Johann Friedrich von Schulte

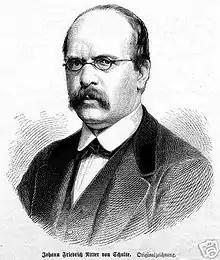
Johann Friedrich von Schulte (1827-1914)

Johann Friedrich von Schulte (April 23, 1827 – December 19, 1914) was a German legal historian and professor of canon law who was born in Winterberg, Westphalia. He was a leading authority on Catholic canon law.